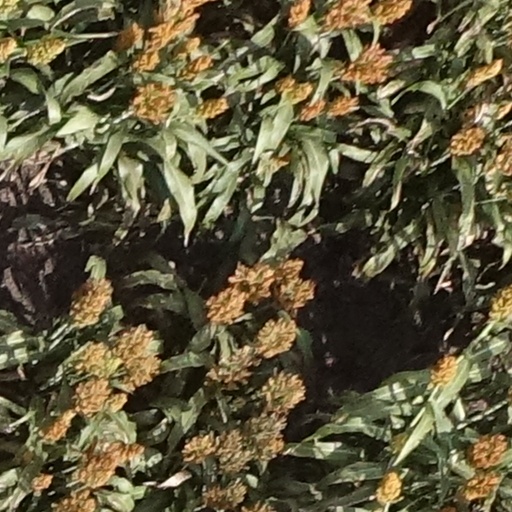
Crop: sorghum